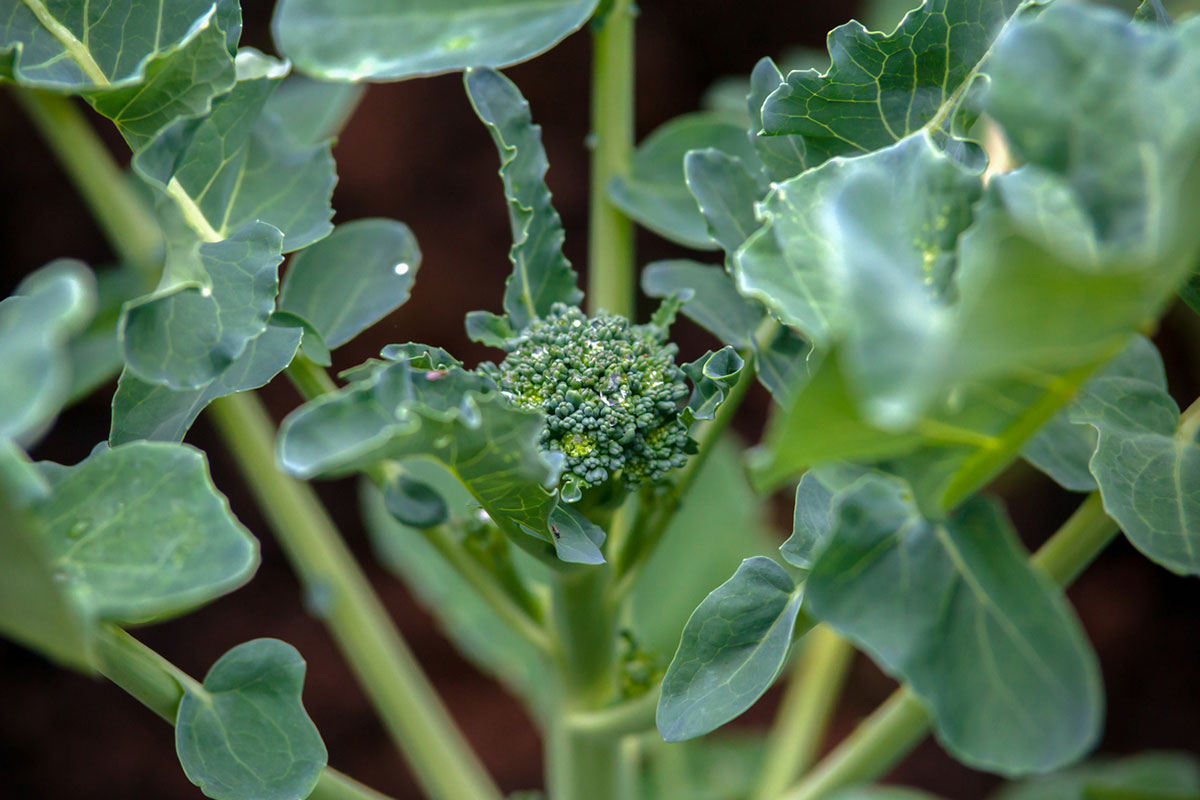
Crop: unknown
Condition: broccoli